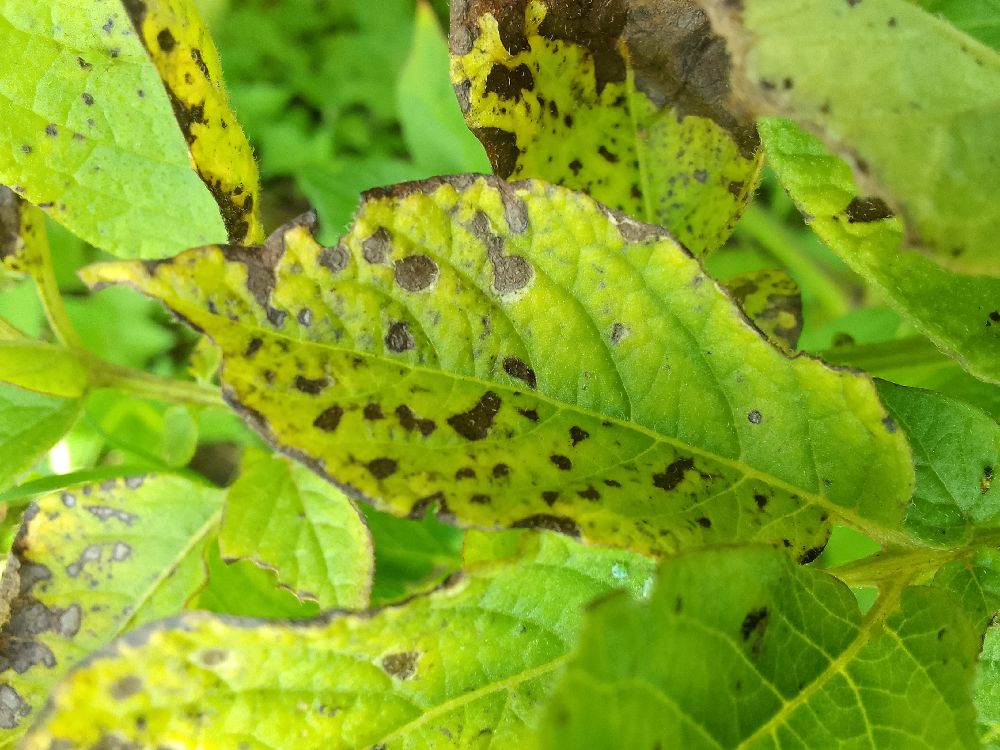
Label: Early blight